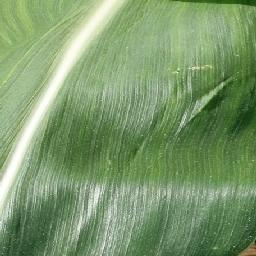
Label: Corn___healthy